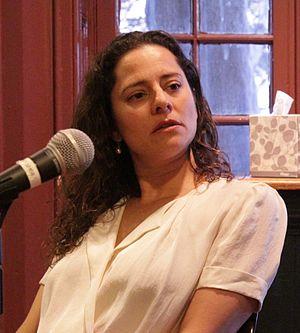
Ariel Levy, née le 17 octobre 1974, est une féministe américaine, éditrice, en 2008 elle devient rédactrice au magazine The New Yorker, c'est une essayiste connue pour être l'auteur de Female Chauvinist Pigs: Women and the Rise of Raunch Culture,